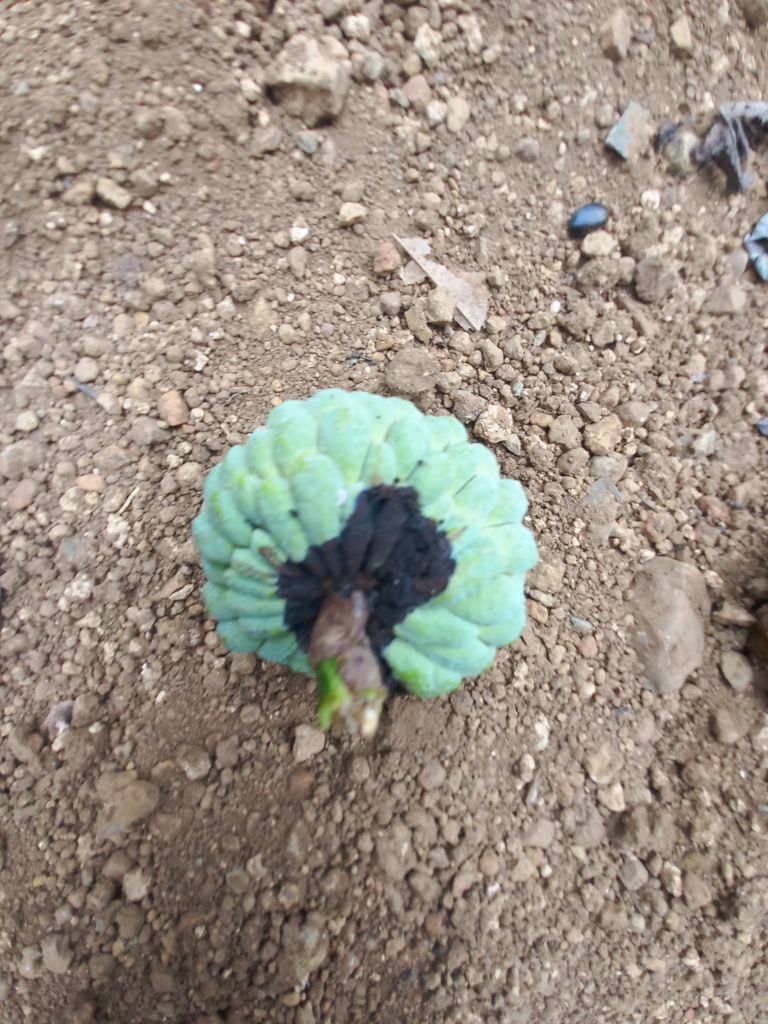
Disease label: Diplodia Rot